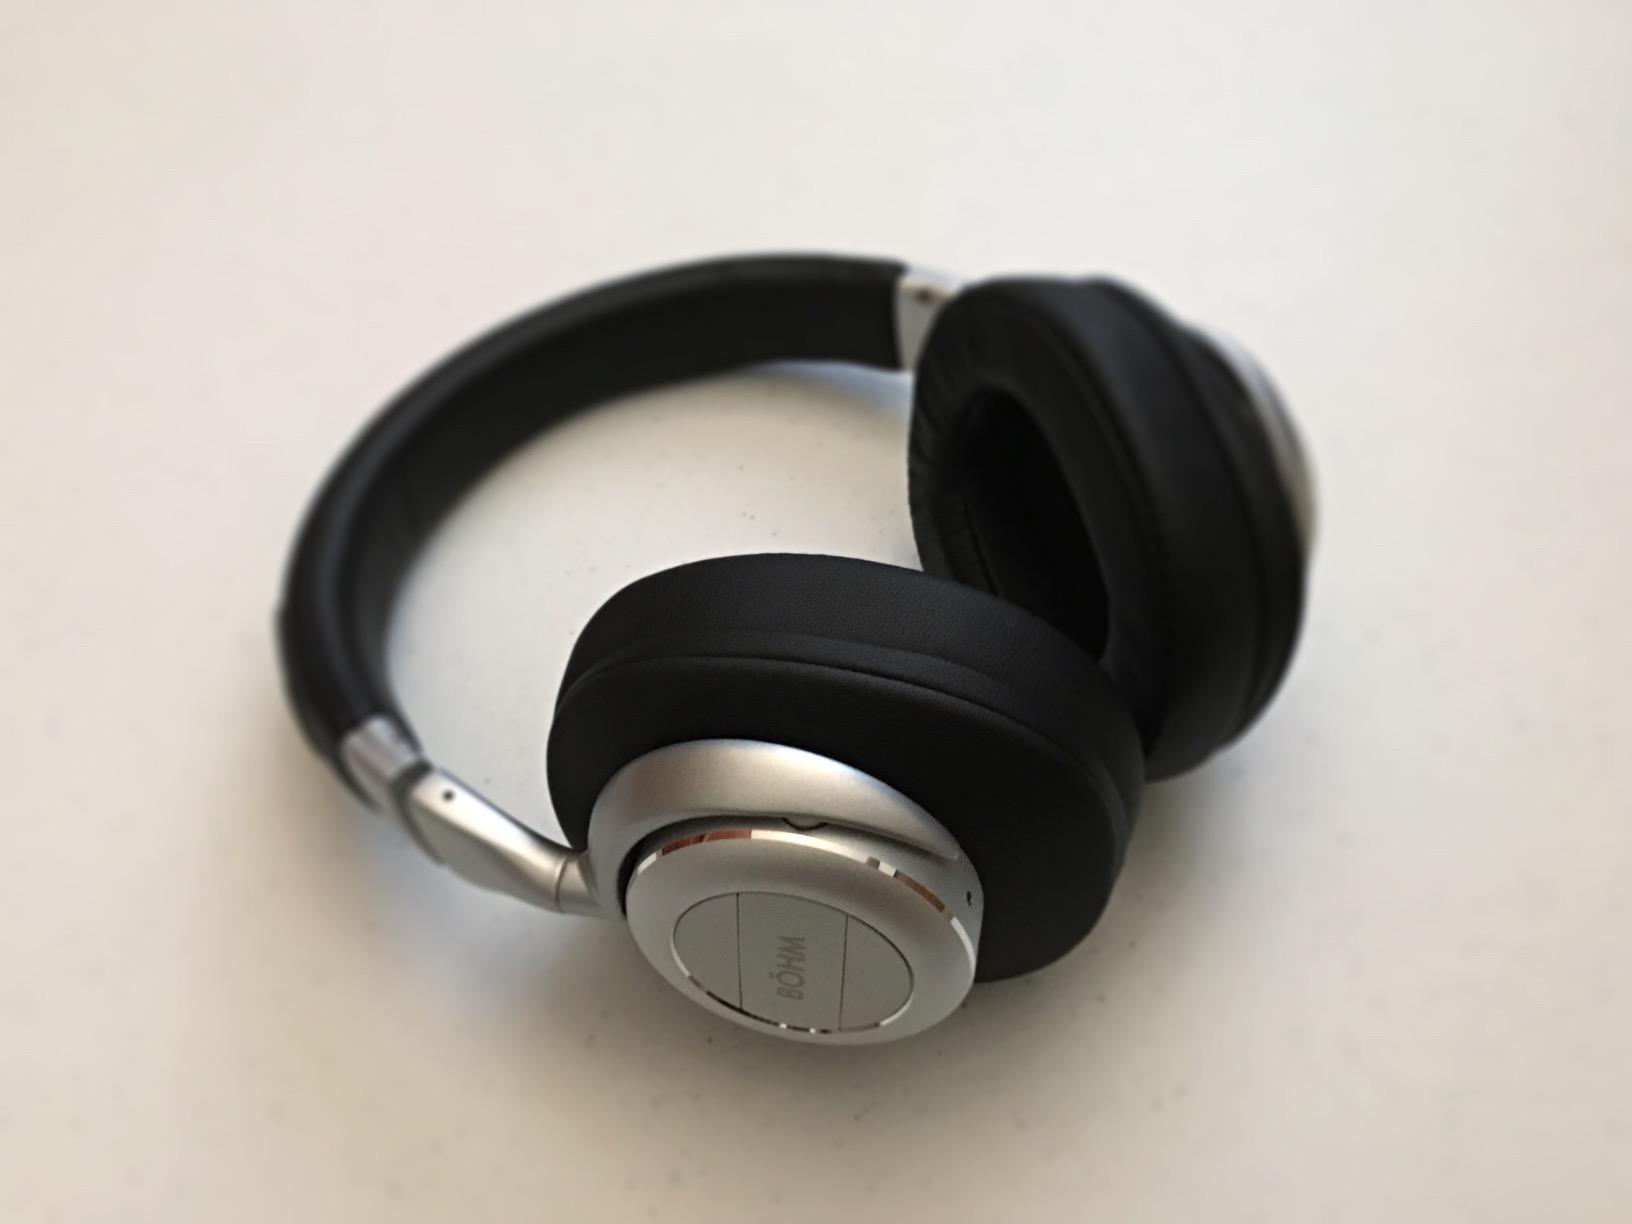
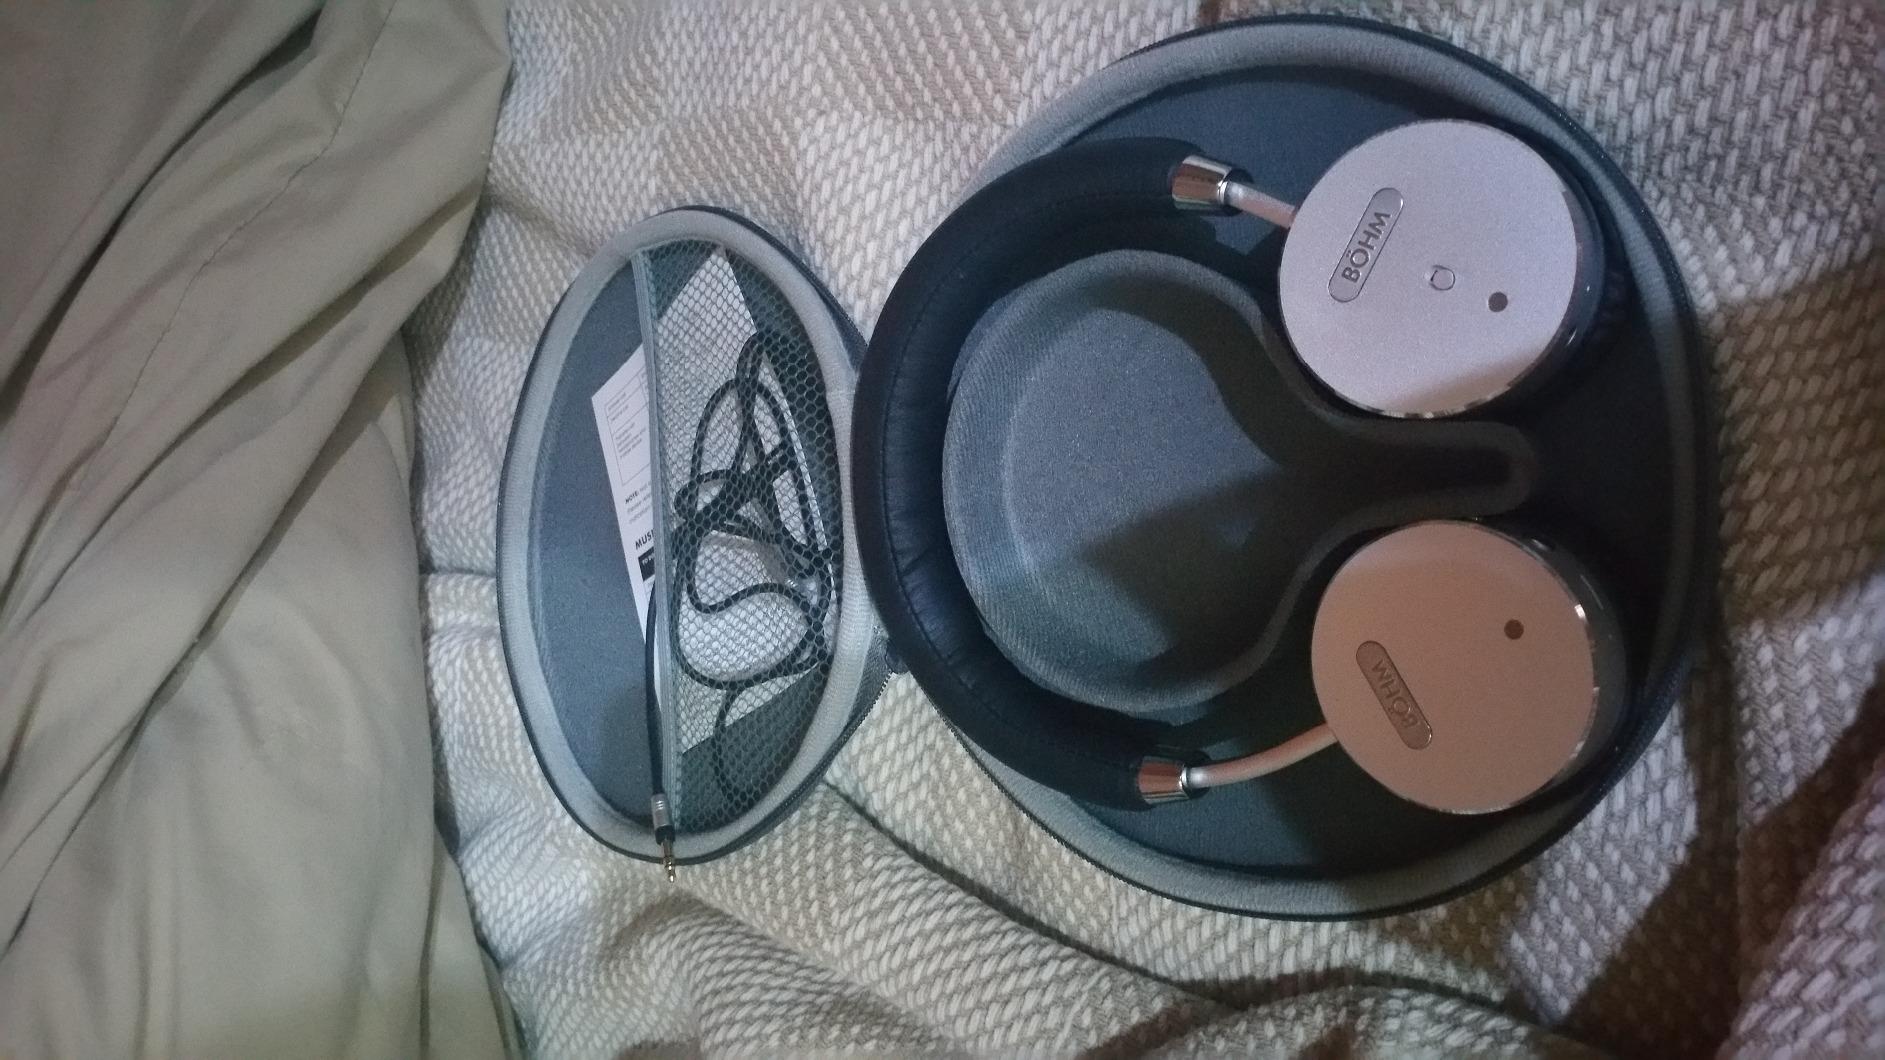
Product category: headphones
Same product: no